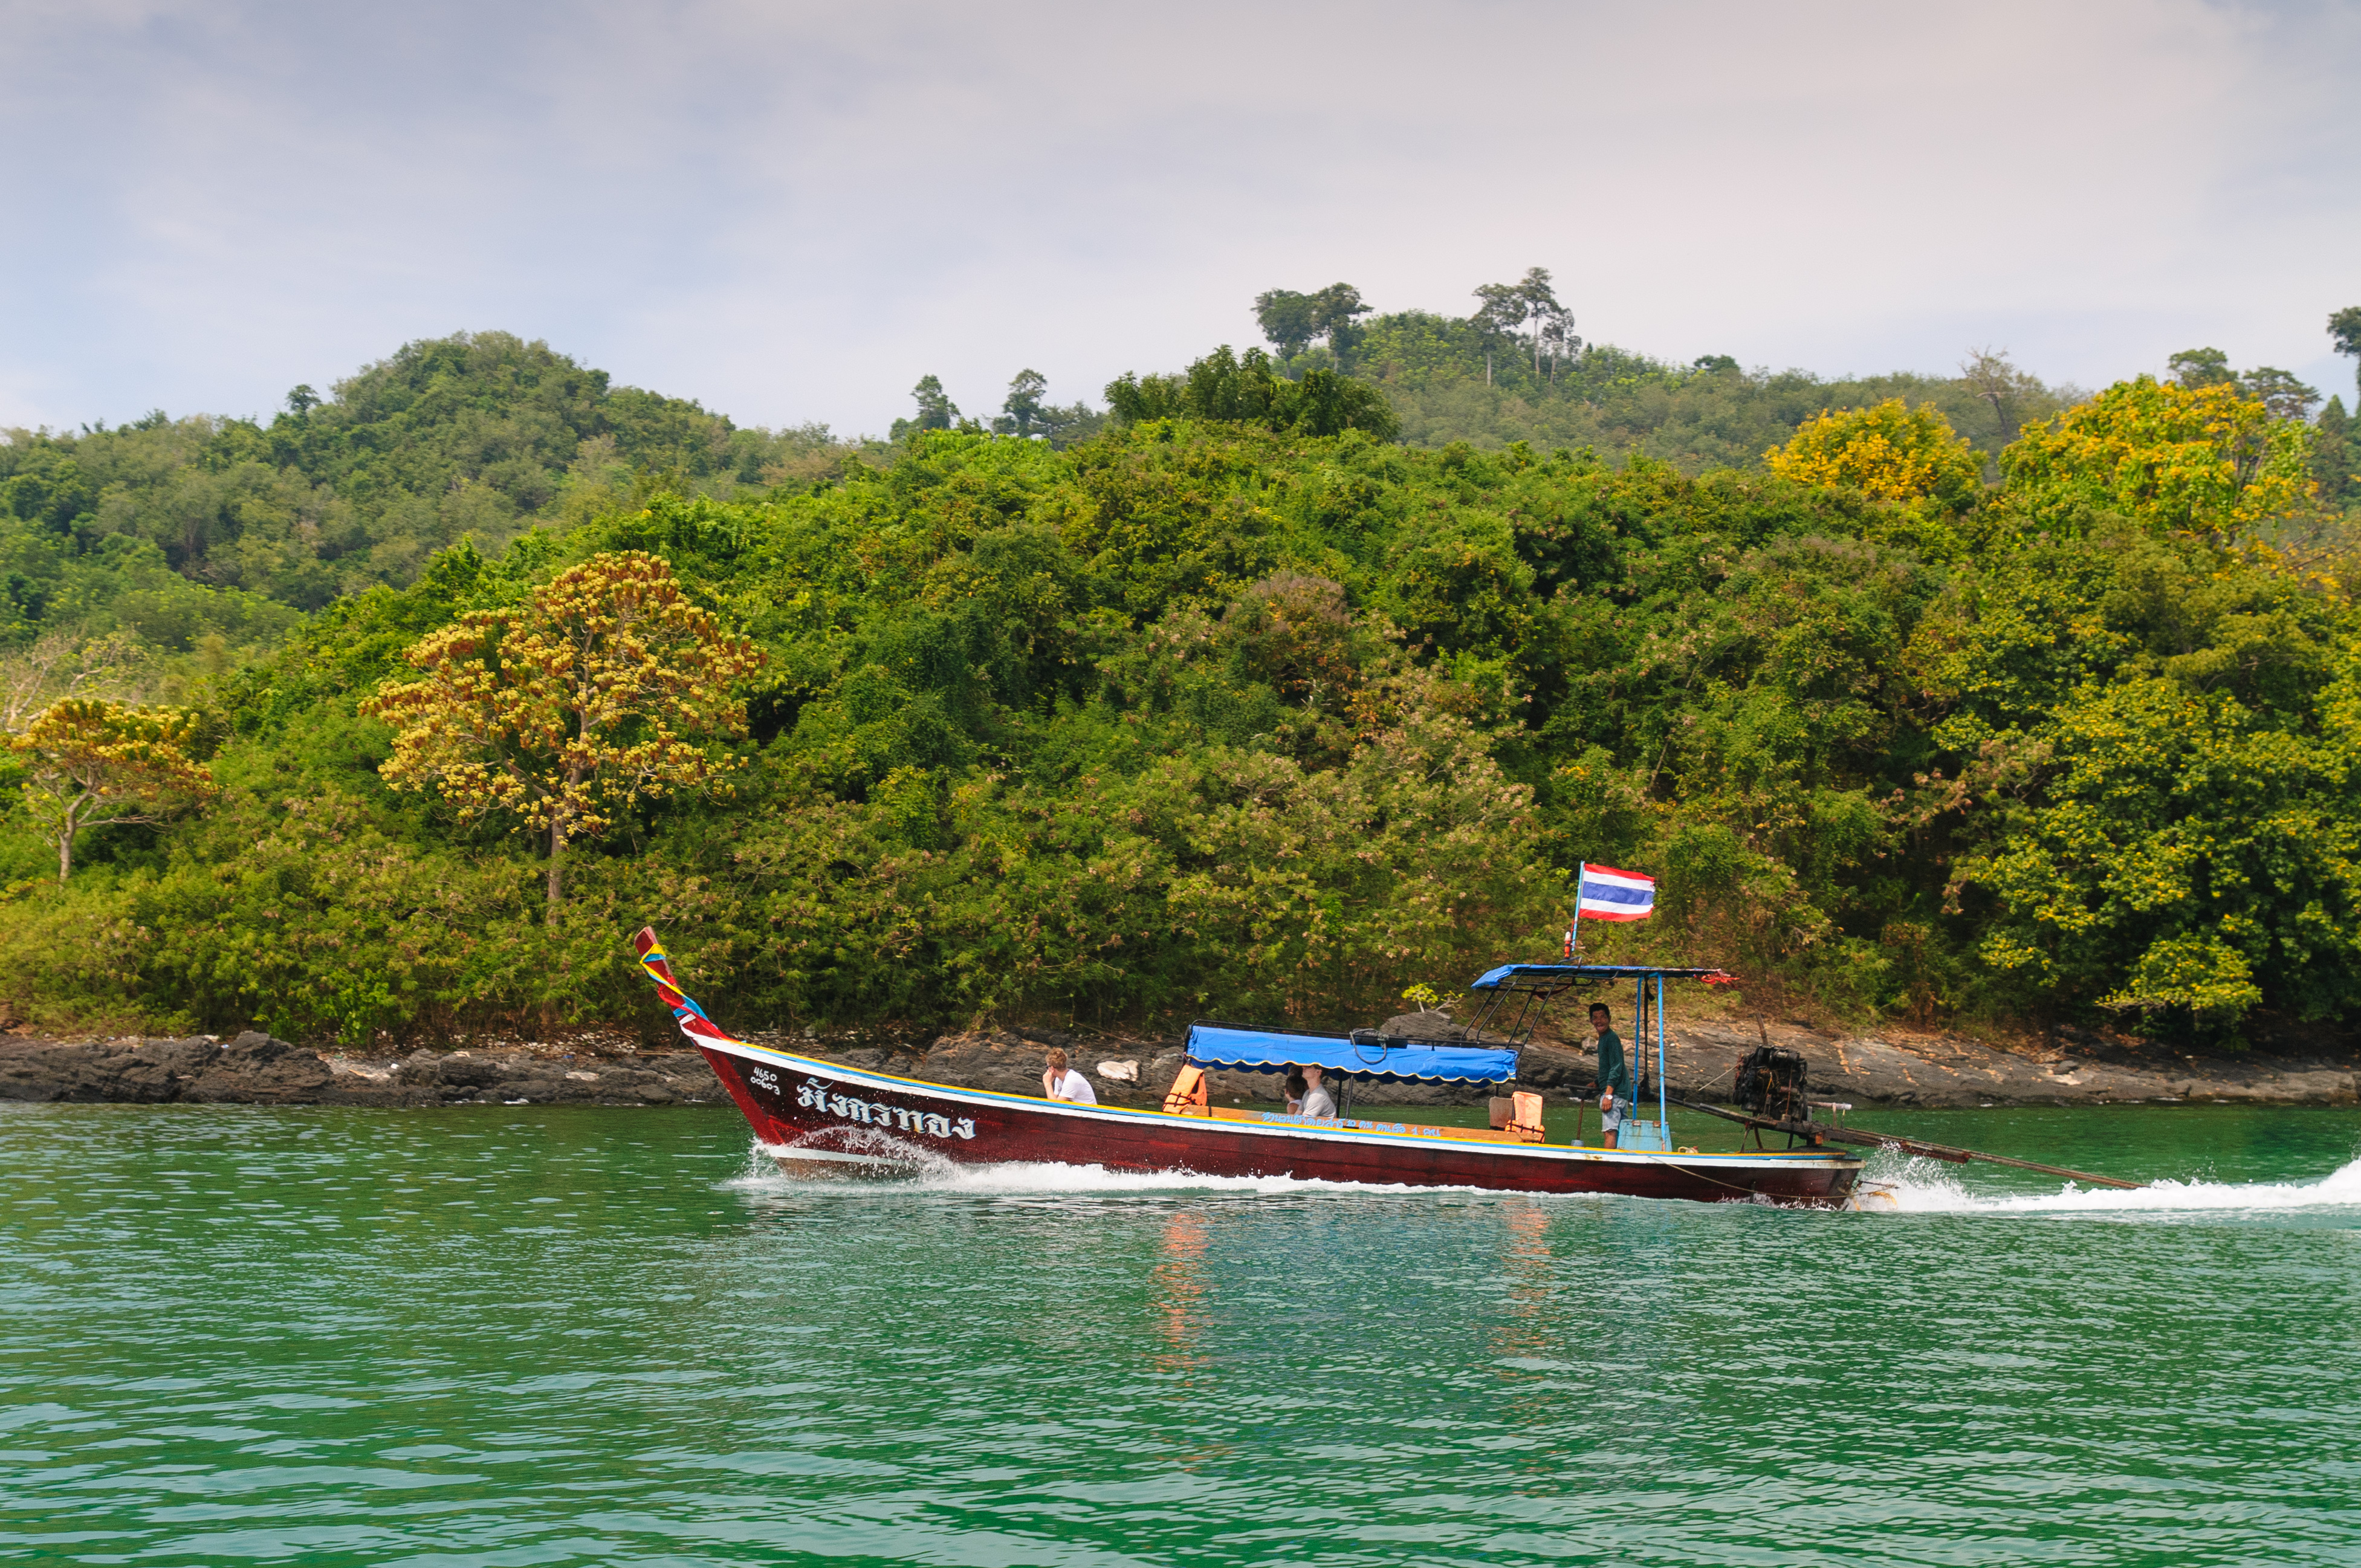
sea, boat, lake, river, canoe, vehicle, bay, nikon, thailand, boating, watercraft, d300, thailandia, trang, bangsak, watercraft rowing